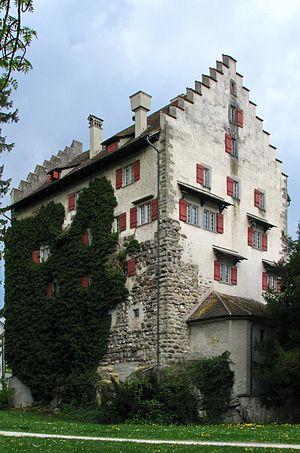
Cette liste présente les biens culturels d'importance nationale dans le canton de Zurich. Cette liste correspond à l'édition 2009 de l'Inventaire Suisse des biens culturels d'importance nationale pour le canton de Zurich. Il est trié par commune et inclus : 204 bâtiments séparés, 66 collections, 50 sites archéologiques et trois cas particuliers.